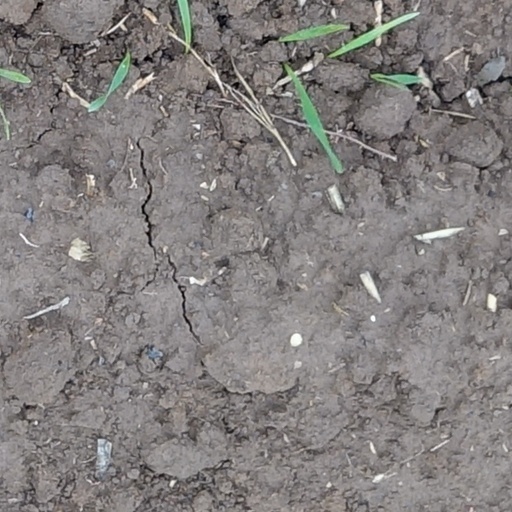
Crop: wheat